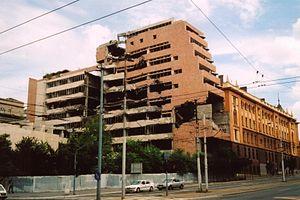
L'opération Force alliée est l'opération militaire de bombardement par l'OTAN de cibles serbes durant la guerre du Kosovo, du 23 mars au 10 juin 1999, à la suite du massacre de Račak.